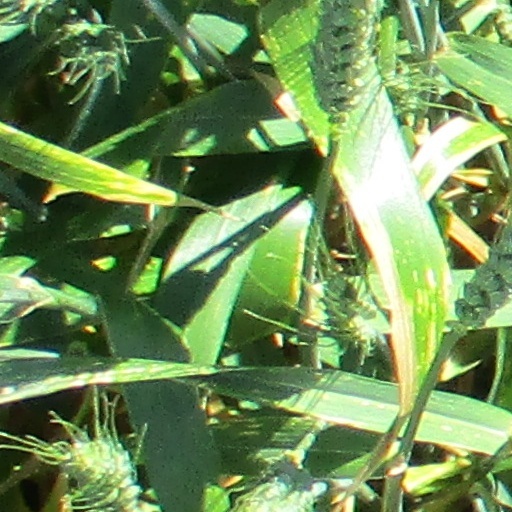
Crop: wheat